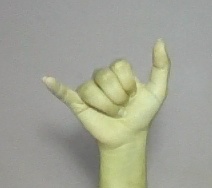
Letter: ya